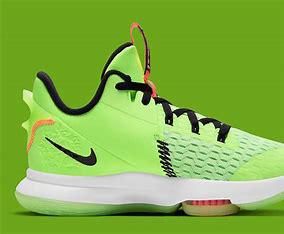
Brand: Nike
Model: Lebron Witness 5